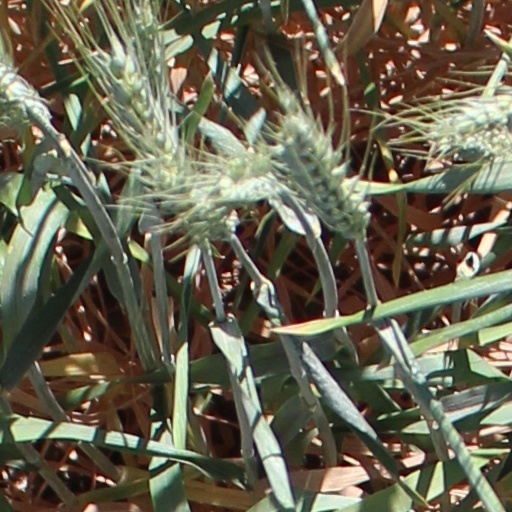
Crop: wheat